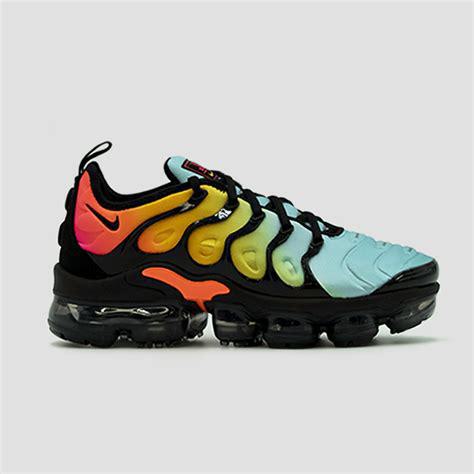
Brand: Nike
Model: Air Vapormax Plus